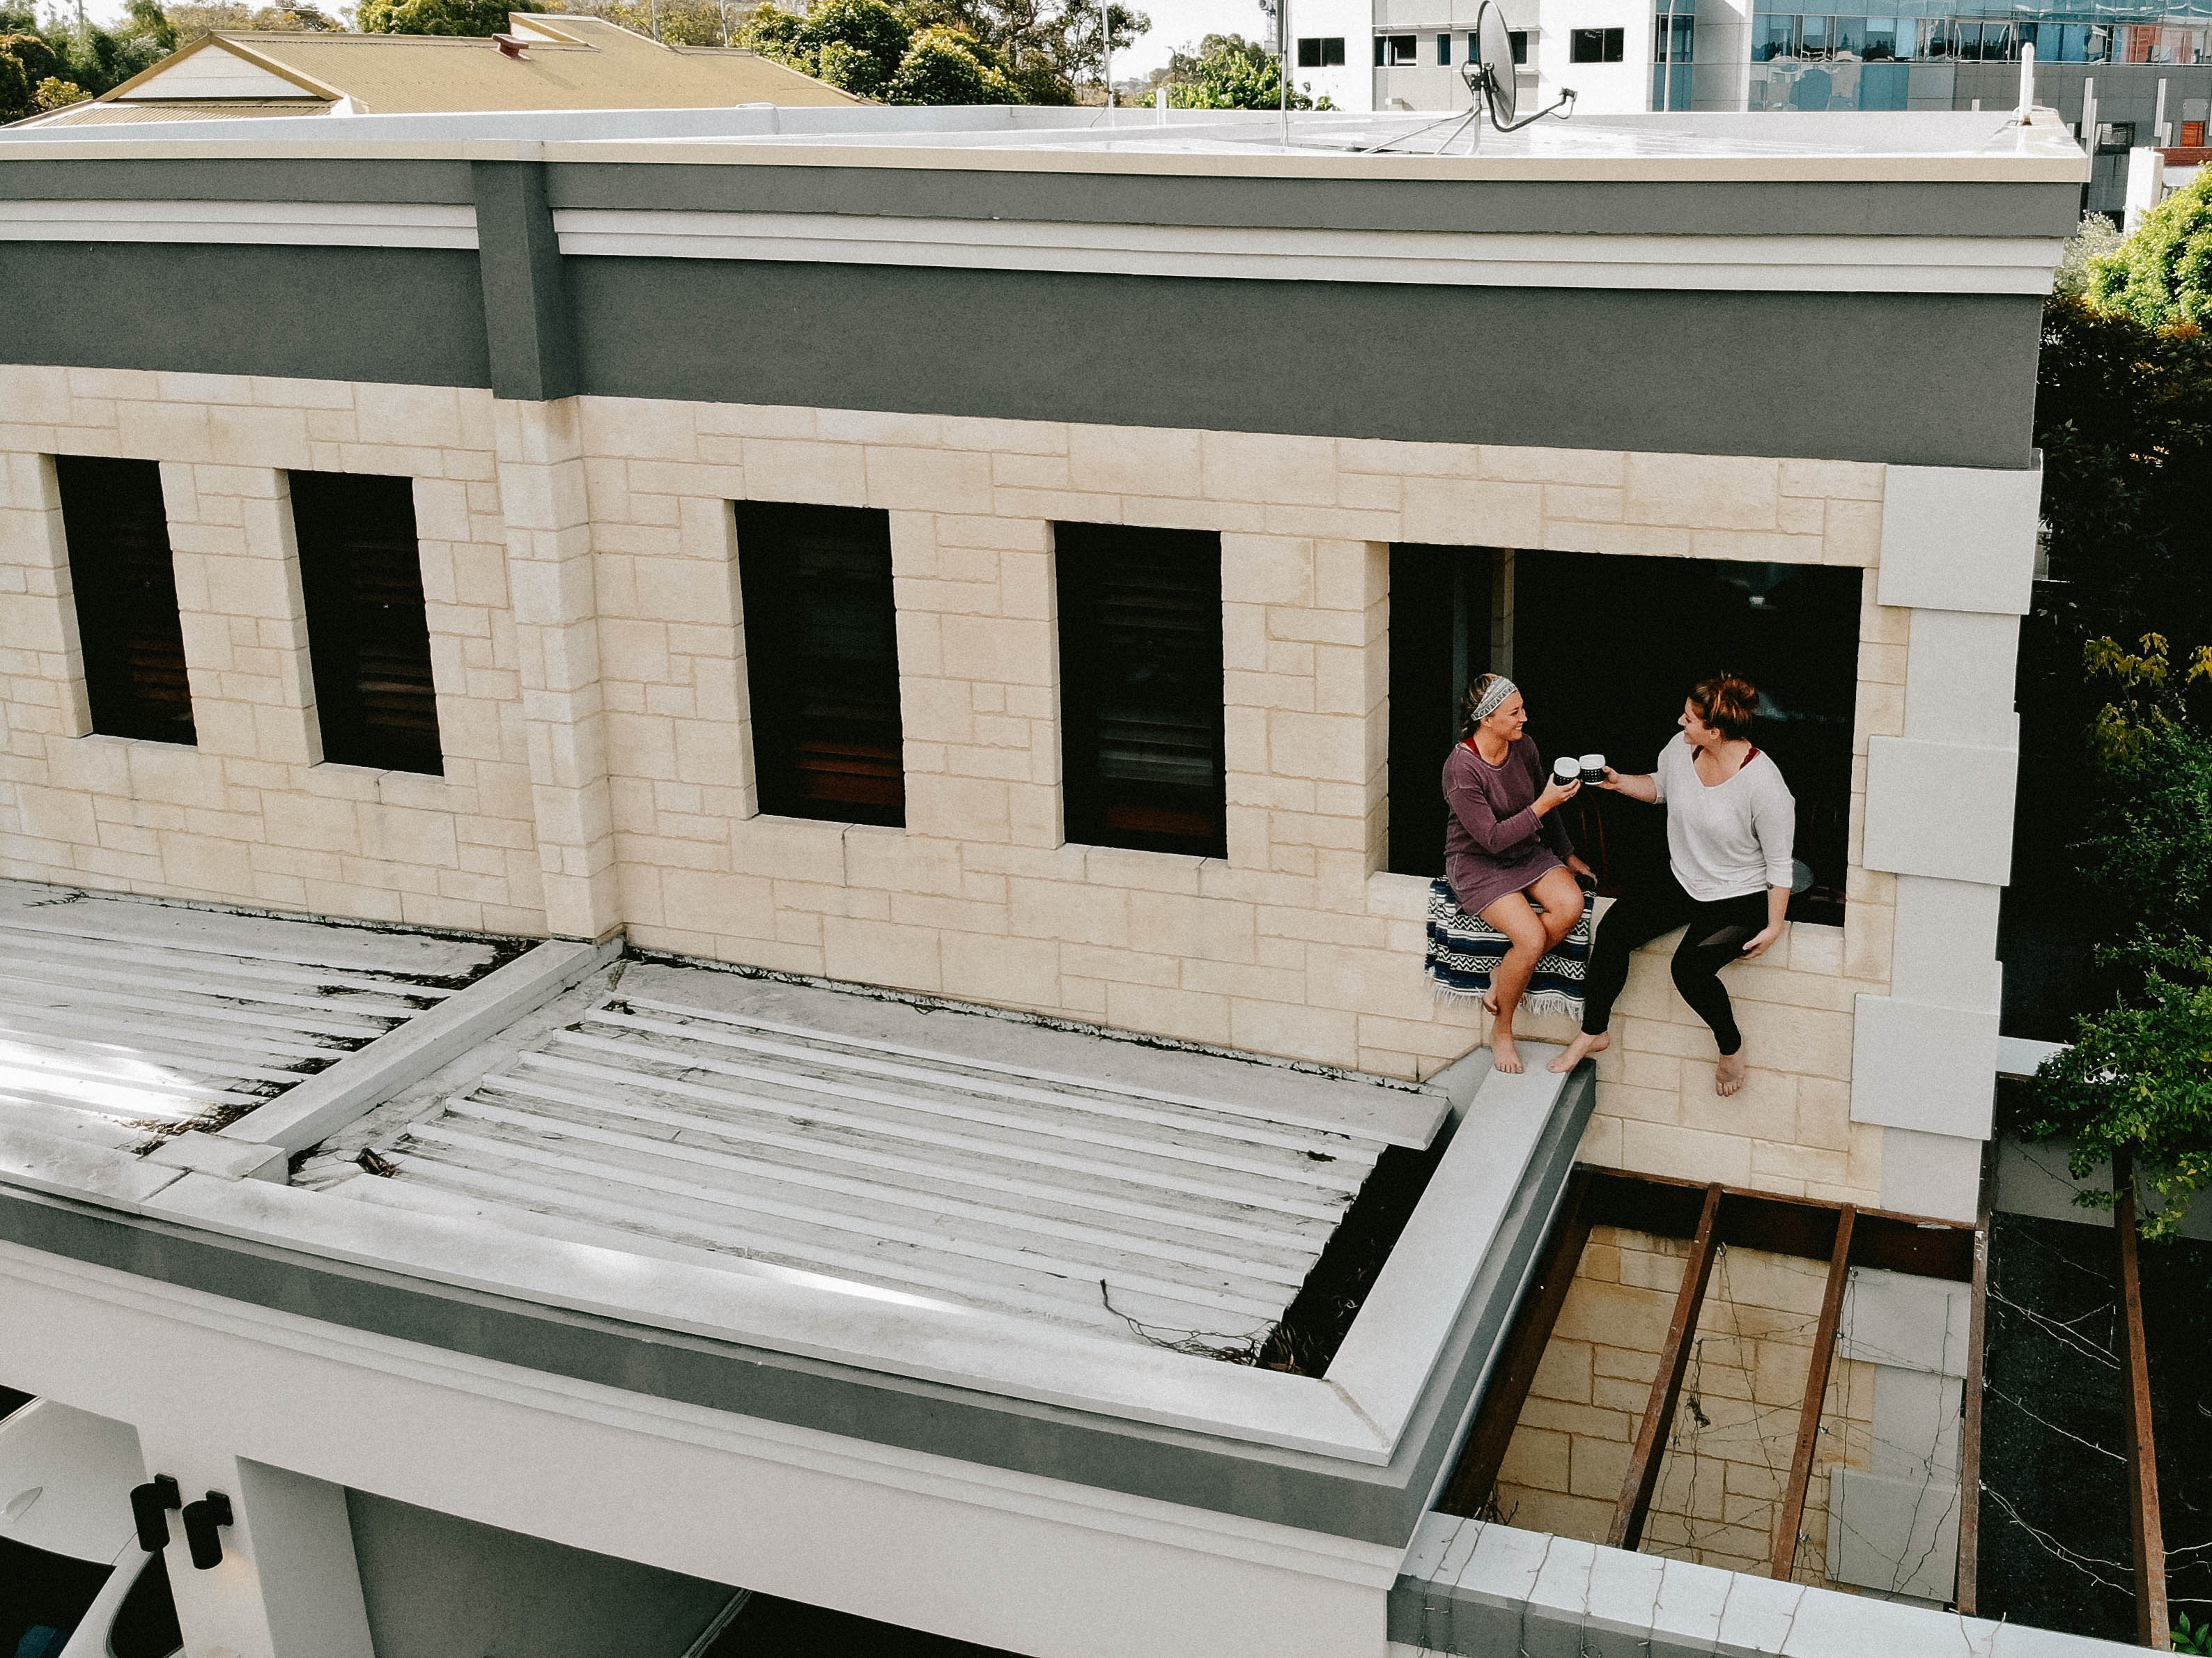
roof, outdoor structure, furniture, window, shed, house, facade